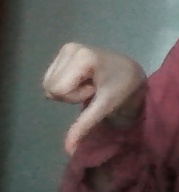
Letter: waw